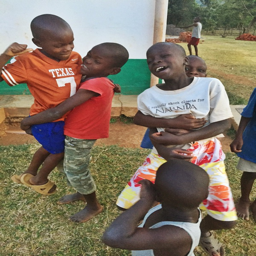
our boys being silly , a regular occurrence .